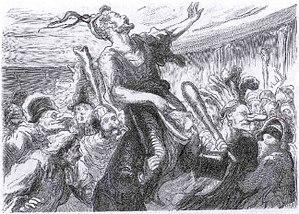
Le défilé de la société des Flambards au bal de l'Opéra lors de la Mi-Carême 1868.
Le Carnaval de Paris est une fête populaire parisienne succédant à la Fête des Fous, laquelle prospérait depuis au moins le XIᵉ siècle jusqu'au XVᵉ siècle.
Le Bal de l'Opéra est le plus fameux de tous les bals du Carnaval de Paris et un de ses principaux événements avec la Promenade de Masques et les grands cortèges centraux de la Promenade du Bœuf Gras, de la Fête des Blanchisseuses et de la descente de la Courtille.